Derren Brown: The Events

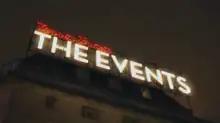
Title card

Derren Brown: The Events is a Channel 4 television series featuring the illusionist Derren Brown. Filmed in front of a live studio audience, this series is made up of four one-hour specials, during which Brown attempted what he had described as "some of the most incredible feats to date". The series consisted of a mixture of pre-recorded location pieces connected by theatre-based segments, with each of the four programmes building up to a major stunt performance.